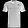
Label: T - shirt / top